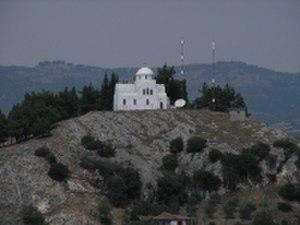
La Métropole de Sidérocastro est un évêché du Patriarcat œcuménique de Constantinople, provisoirement autorisé à participer à la vie synodale de l'Église orthodoxe de Grèce. Il est situé en Macédoine et en Grèce et il étend son ressort au sud du mont Kerkini, au nord du mont Vroundous et autour du lac Kerkini. Son siège est dans la ville de Sidirókastro entre Serrès et la frontière bulgare.